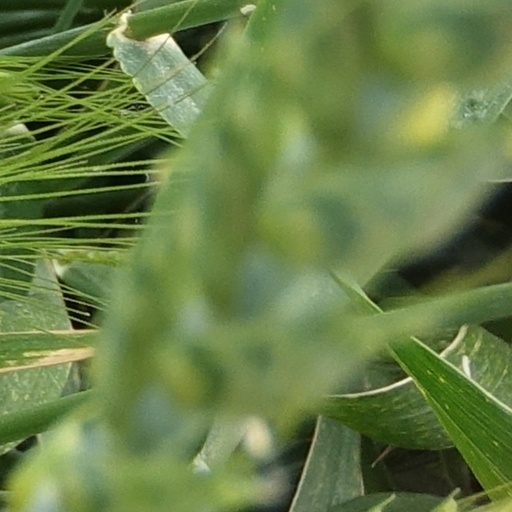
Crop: wheat